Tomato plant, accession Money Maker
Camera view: vertical (180 deg); turntable rotation: 270 degrees
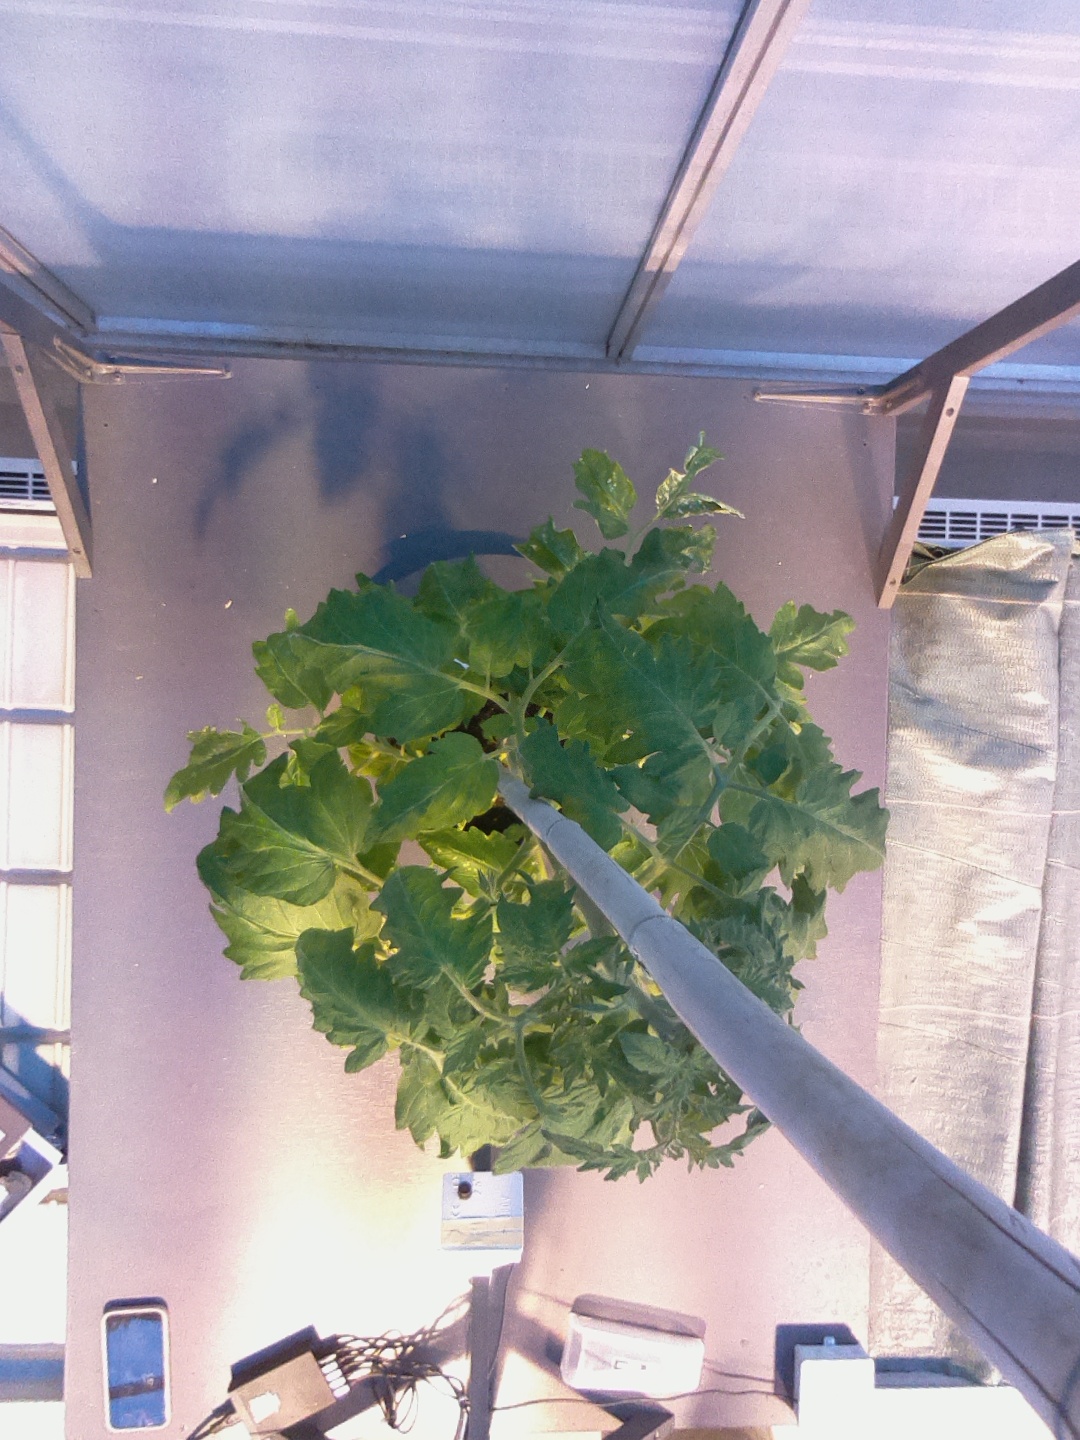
BBCH growth stage 60: First flowers open